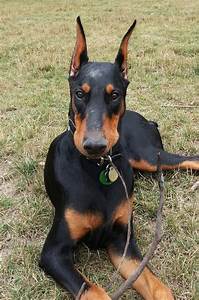
Label: dog